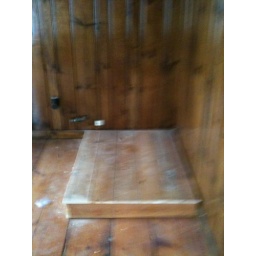
They built a platform in the kitchen (using repurposed wood that is identical to the wall panels) for the refrigerator.